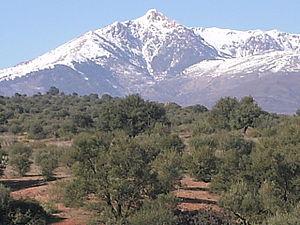
Le Lalla Khedidja (ou Tamgut en kabyle) est le point culminant du massif du Djurdjura en Kabylie (Algérie). Son altitude est de 2308 mètres.
La Kabylie est une région historique située dans le Nord de l'Algérie, à l'est d'Alger.
L'Algérie précoloniale comprend les formes politiques et les sociétés qui se sont constituées, avant la colonisation française, sur ce qui est devenu le territoire de l'Algérie contemporaine. Son étude fait ressortir, de façon générale, les éléments de permanence de son organisation sociale et les moments d'unité politique de son histoire. Particulièrement mise en avant, la période de la régence d'Alger est caractérisée à la fois par le rôle décisif de ce régime dans la constitution de l'espace algérien et par les limites de son emprise, de larges secteurs du pays restant, à la veille de la conquête française, partiellement ou totalement hors de son pouvoir.